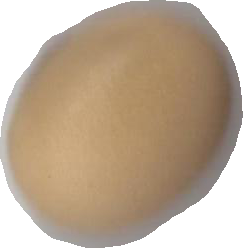
Variety: Anjasmoro